Shichang station

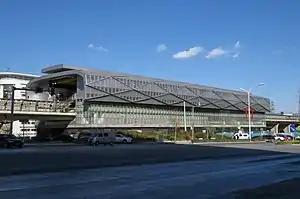
Shichang Station in November 2017

Shichang station is a station on and the western terminus of Line S1 of the Beijing Subway, it was opened on 30 December 2017.